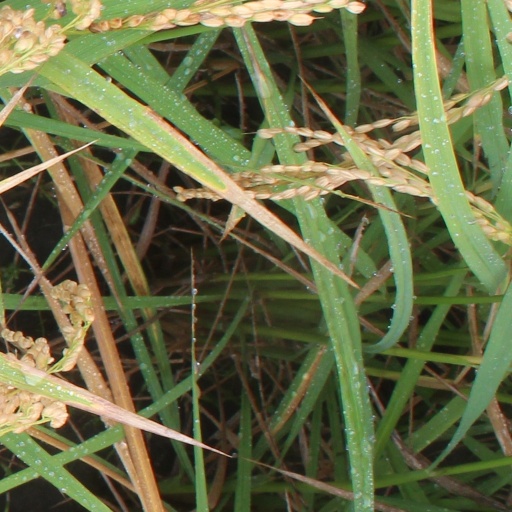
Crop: rice